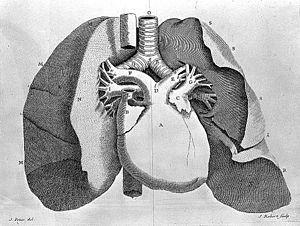
Jean-Baptiste Sénac, chimiste et médecin français, précurseur de la cardiologie, fut conseiller d'État et premier médecin de Louis XV, surintendant des eaux minérales du royaume. Il releva les points communs des symptômes en cardiologie.